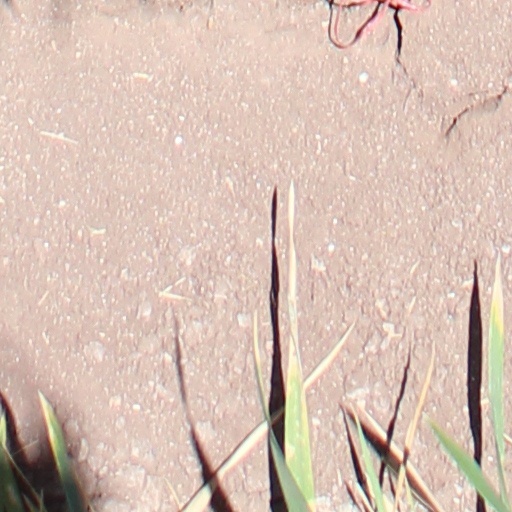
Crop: wheat